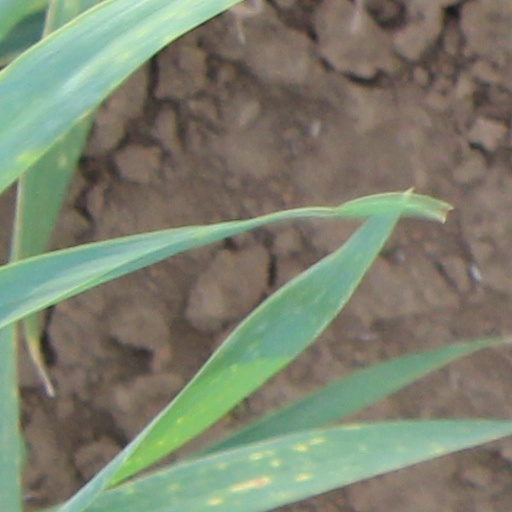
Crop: wheat